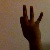
The image shows a hand gesture representing the number 9 in Indian Sign Language.